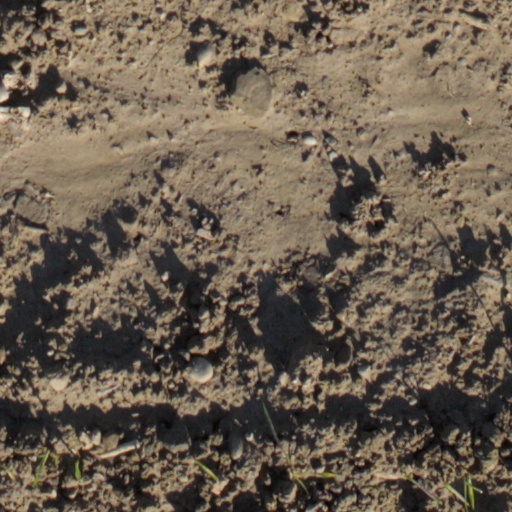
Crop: wheat